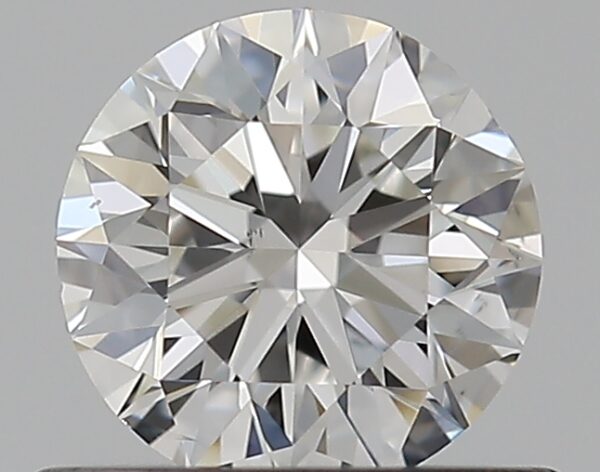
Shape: round
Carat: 0.5
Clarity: SI1
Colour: G
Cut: EX
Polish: VG
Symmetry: VG
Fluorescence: M
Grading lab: GIA
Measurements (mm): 5.01 x 5.06 x 3.16